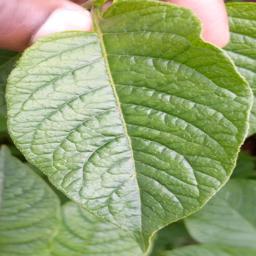
Etiqueta: Sana